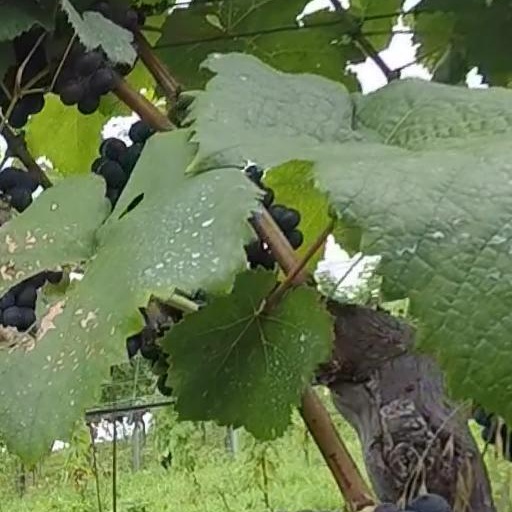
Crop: grape